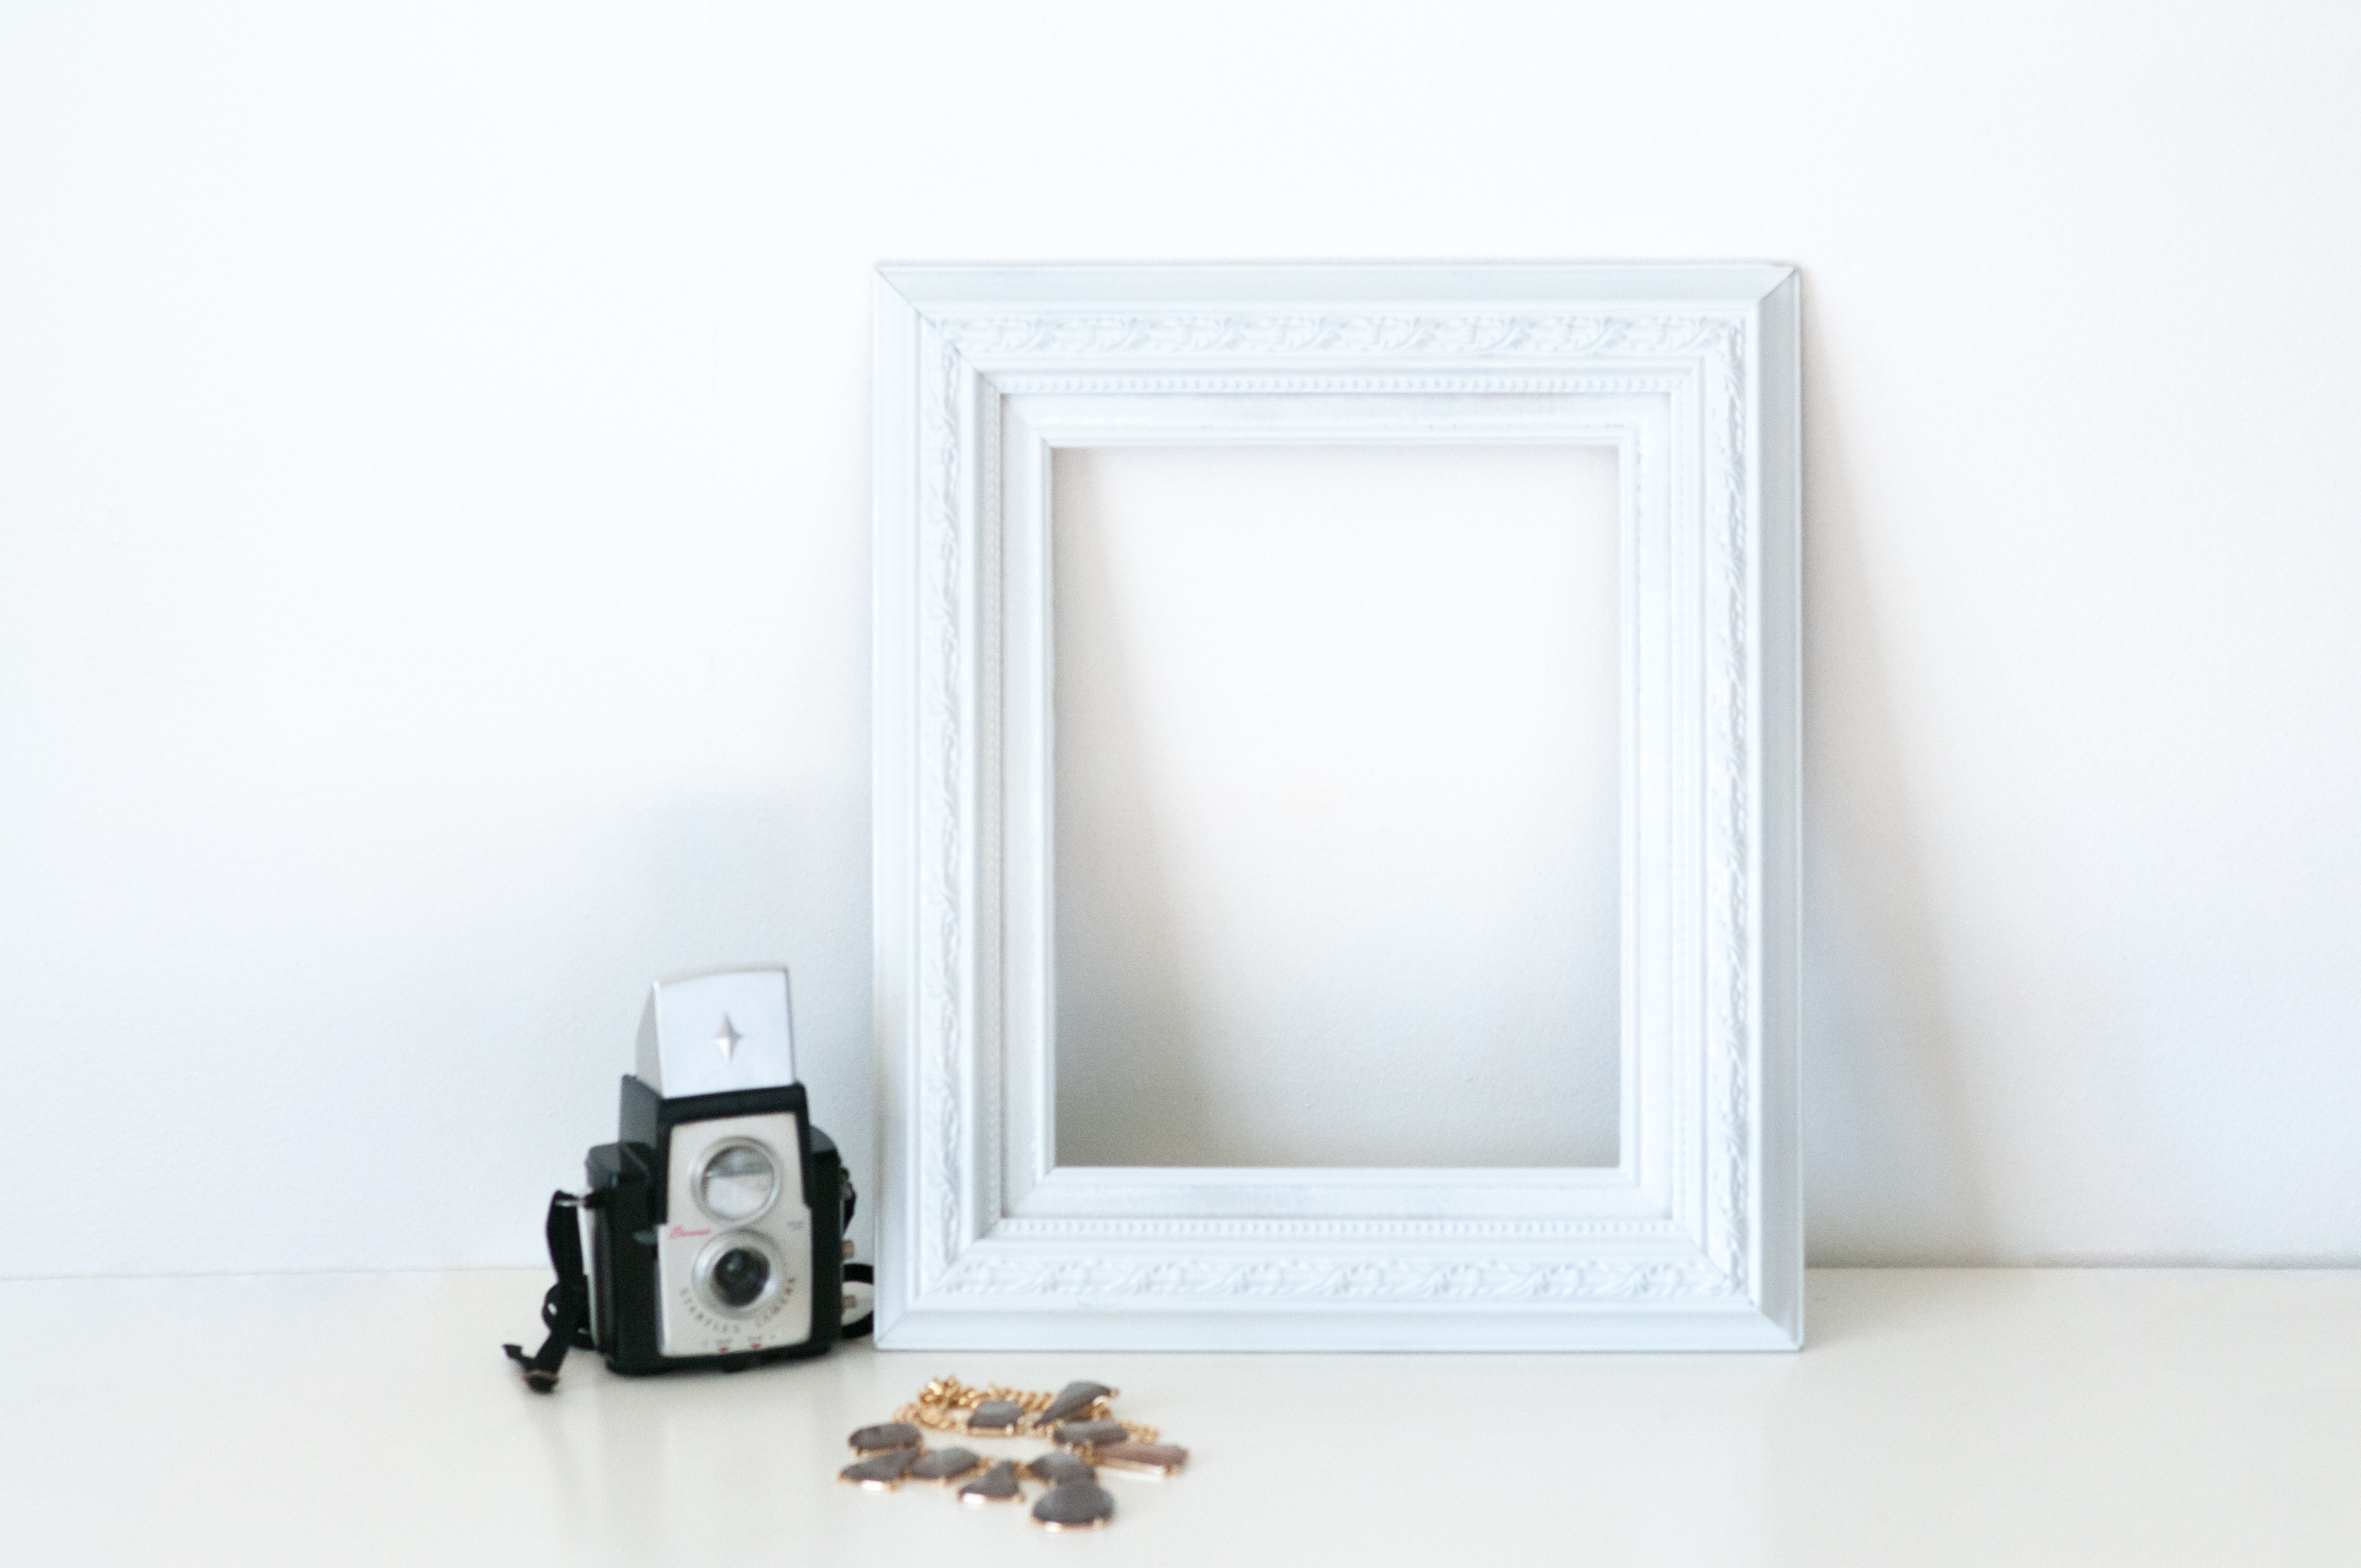
white, furniture, lighting, product, rectangle, picture frame